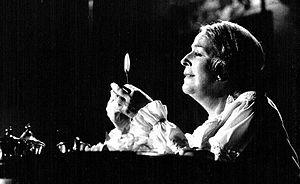
China Zorrilla est une actrice et régisseuse uruguayenne de théâtre, de cinéma et comédienne de télévision. Elle a participé à plus de 40 films et téléfilms depuis 1971. Elle a vécu en Argentine plus de 35 ans et été active à la télévision, au théâtre et au cinéma. Vedette très populaire dans la région du río de la Plata, elle est considérée comme l'une des Grand Dames de la scène de l'Amérique du Sud.